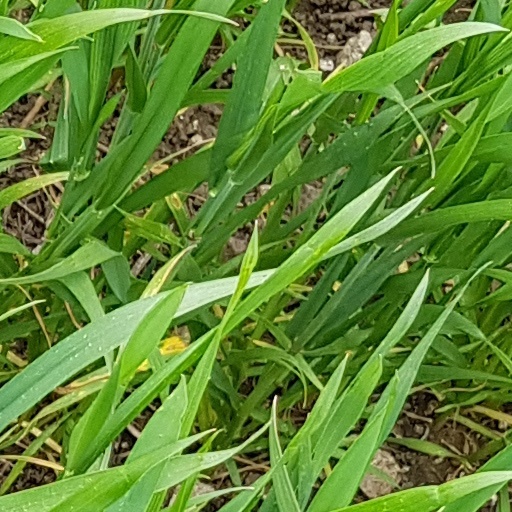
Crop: wheat